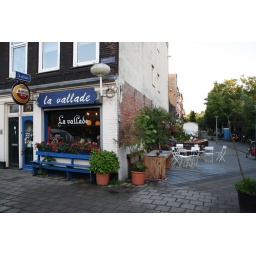
super - fixed menu - remember to book table - in the outskirts but easy to get by tram - Ringdijk 23.